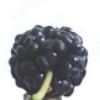
Label: mulberry